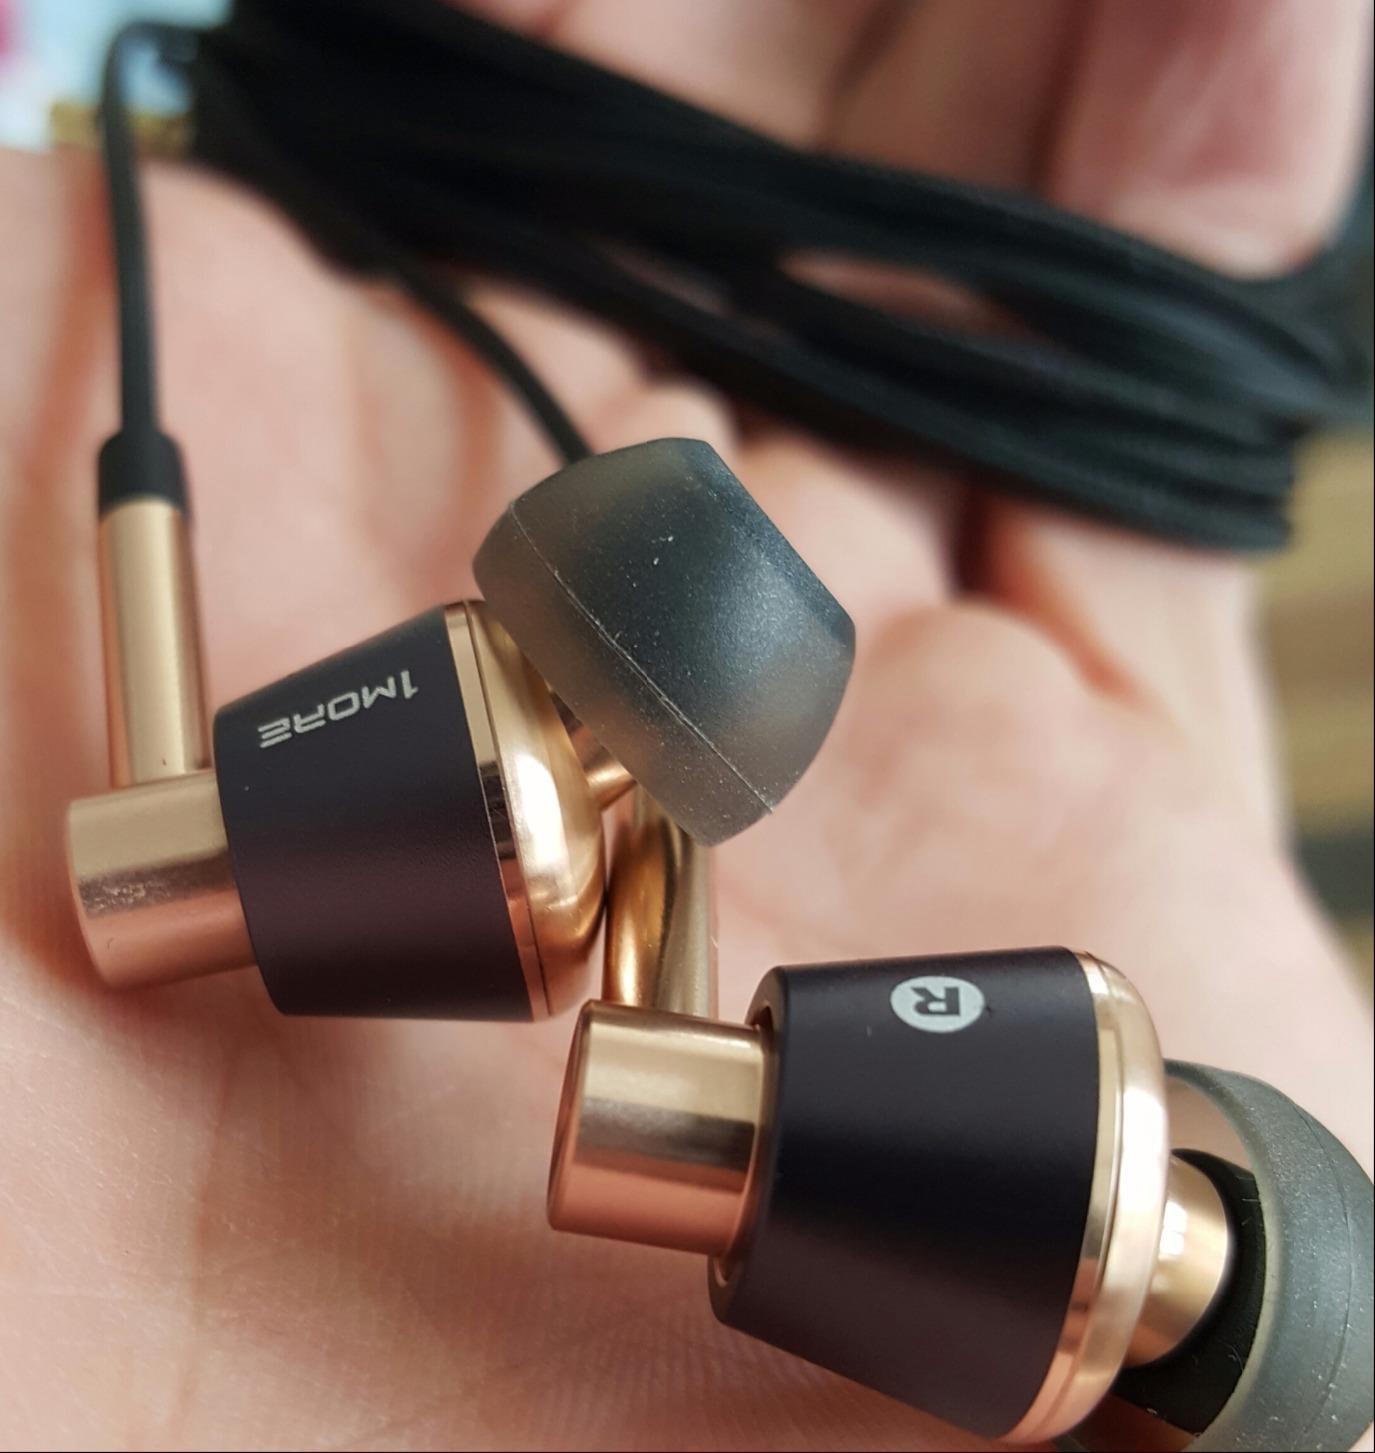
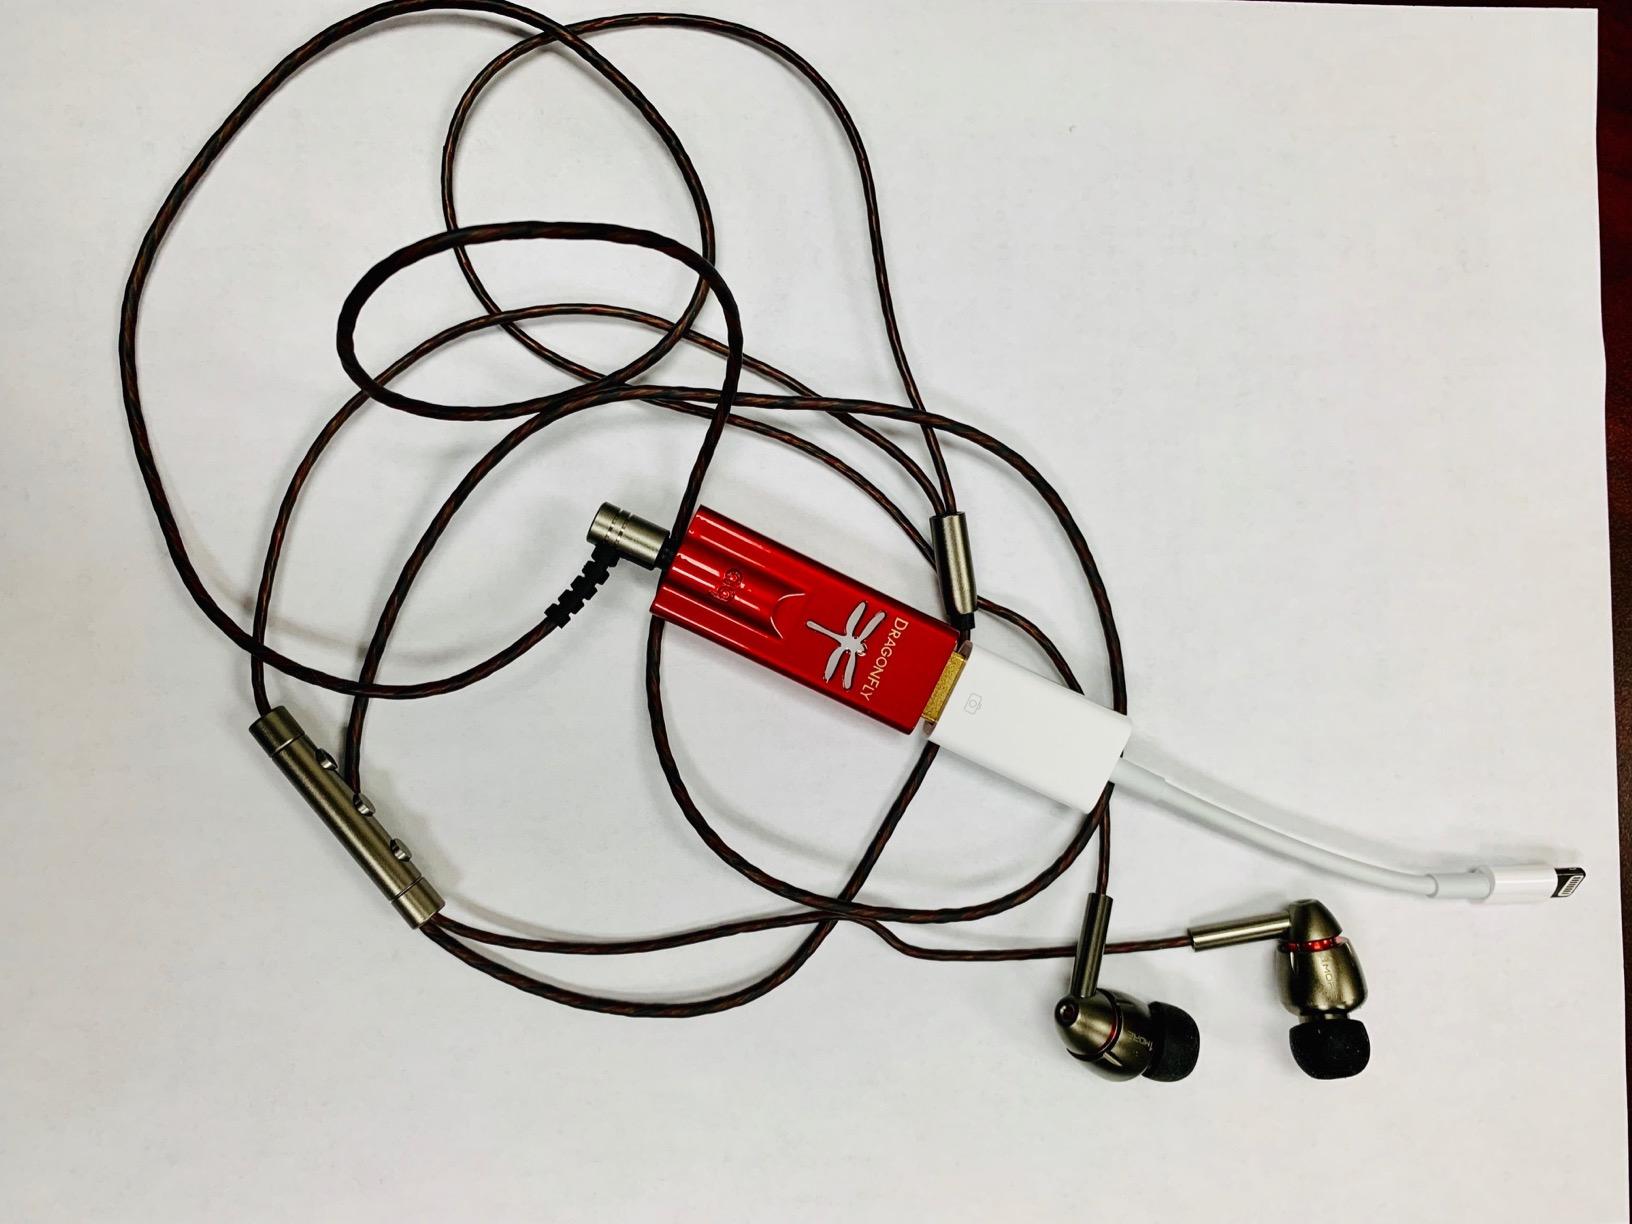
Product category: headphones
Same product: no